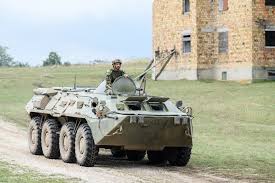
Label: BTR-80